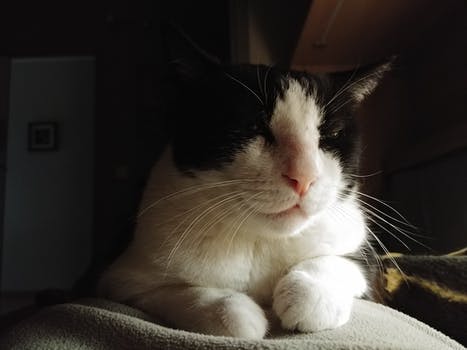
Label: No Watermark